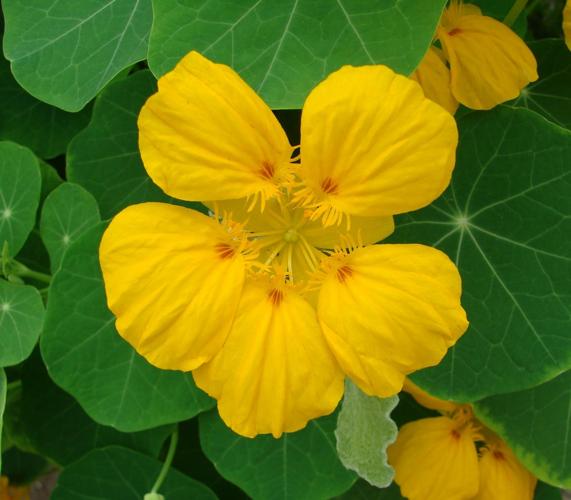
Label: watercress